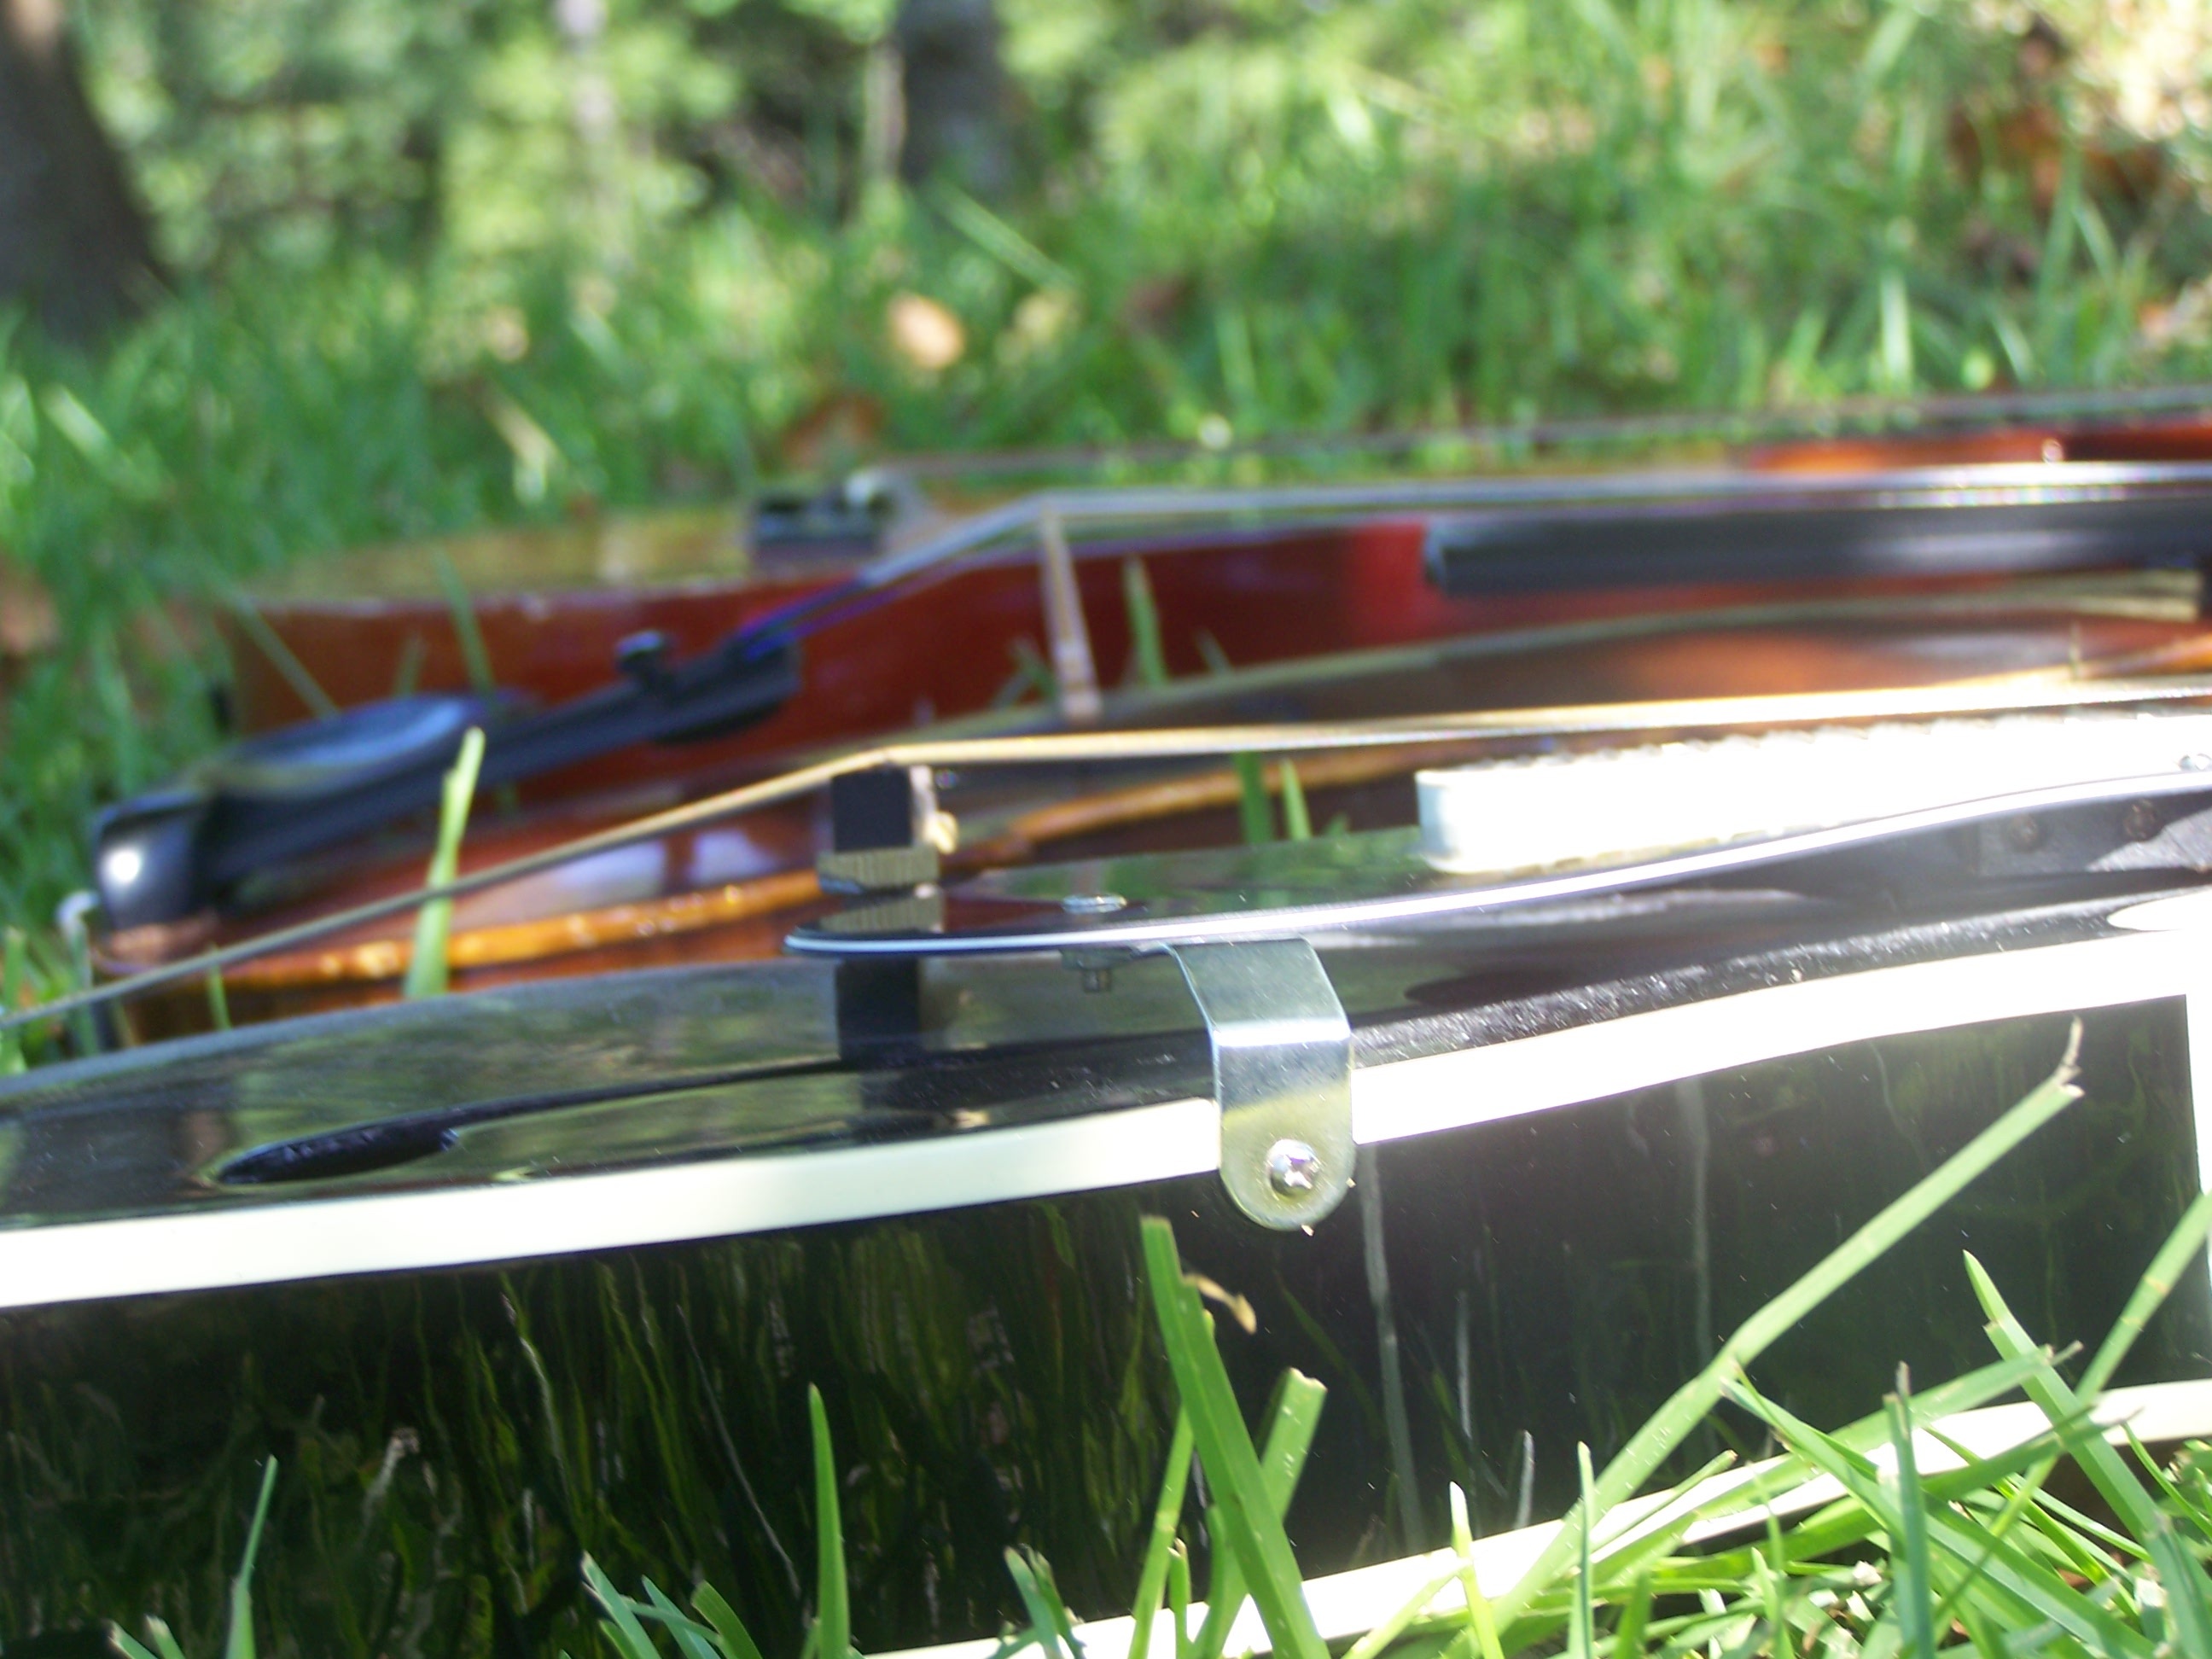
guitar, window, glass, musical instrument, bumper, violin, bass guitar, bow and arrow, string instrument, automotive exterior, bowed string instrument